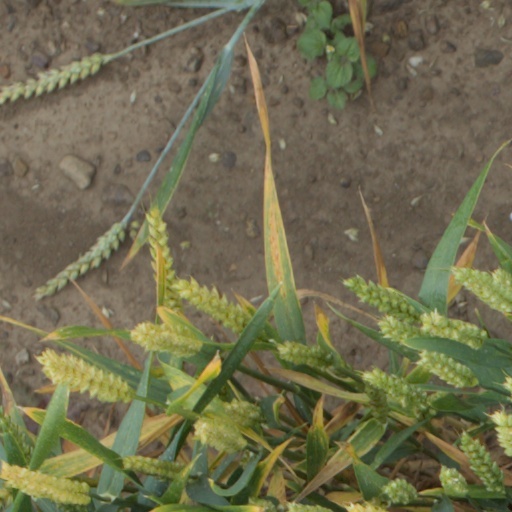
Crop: wheat